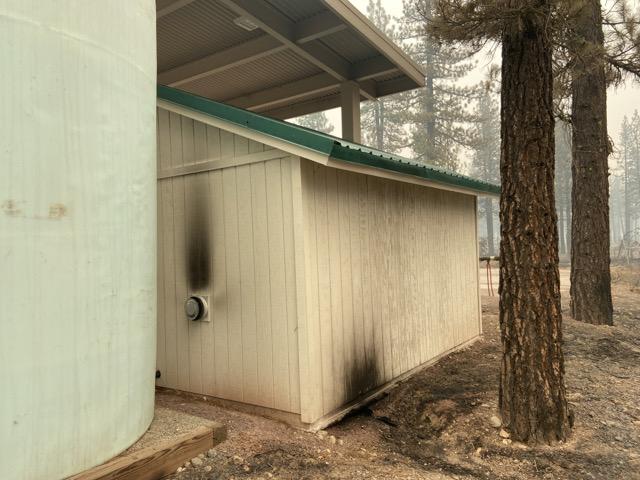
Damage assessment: affected